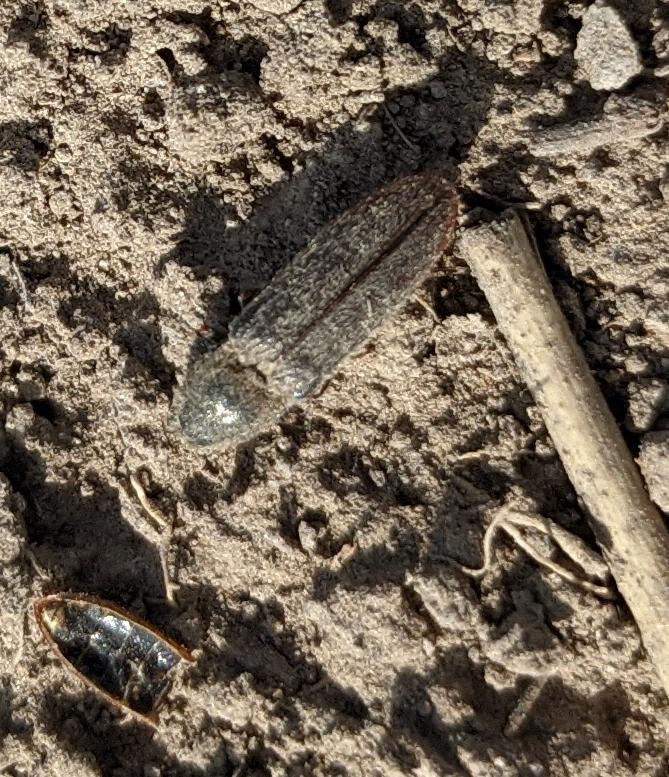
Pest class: clickbeetles_wireworms